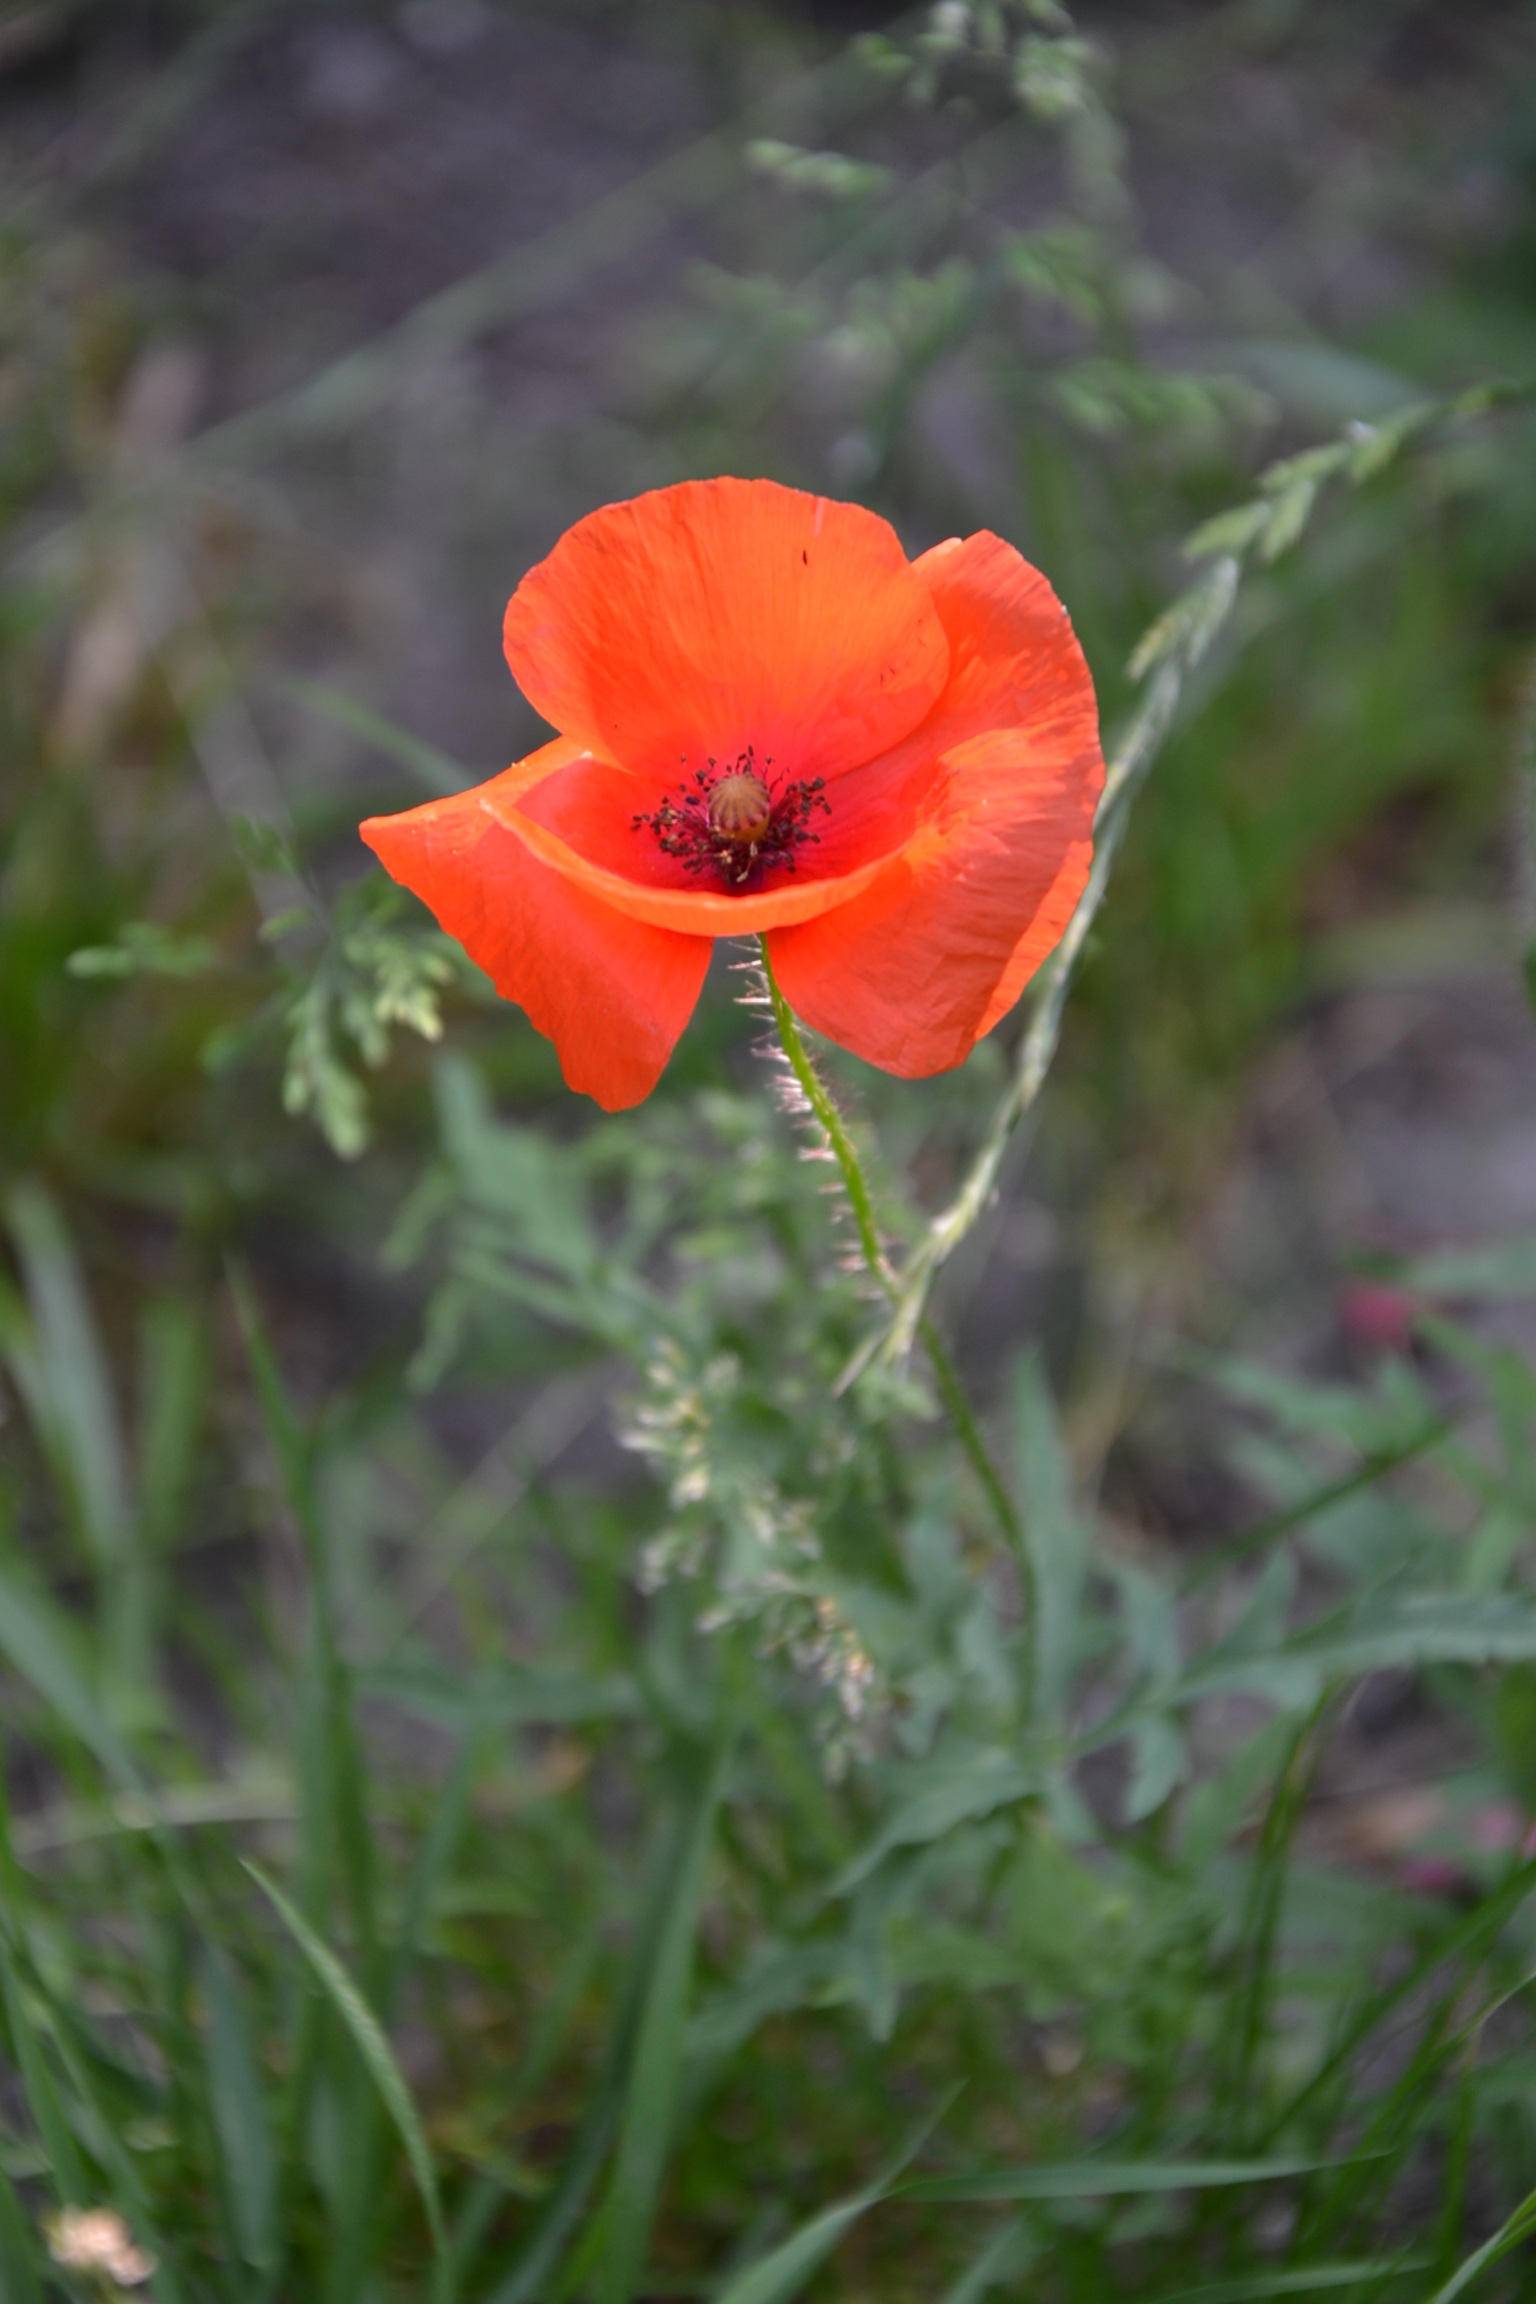
plant, meadow, flower, petal, red, botany, flora, wildflower, poppy, coquelicot, macro photography, flowering plant, plant stem, land plant, poppy family